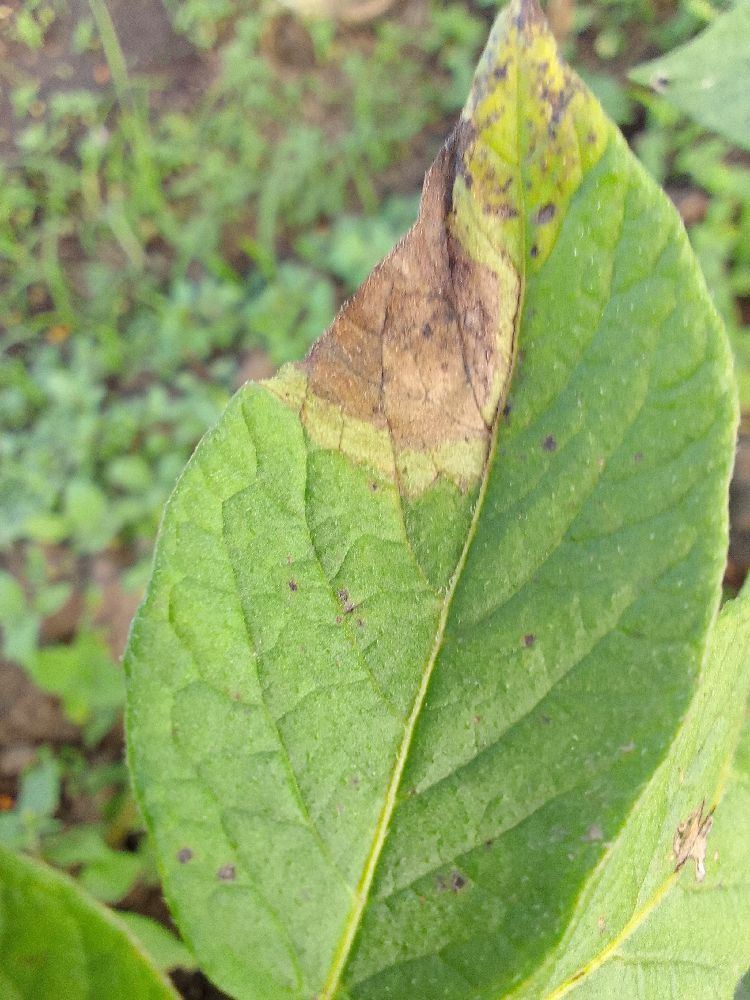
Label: Late blight